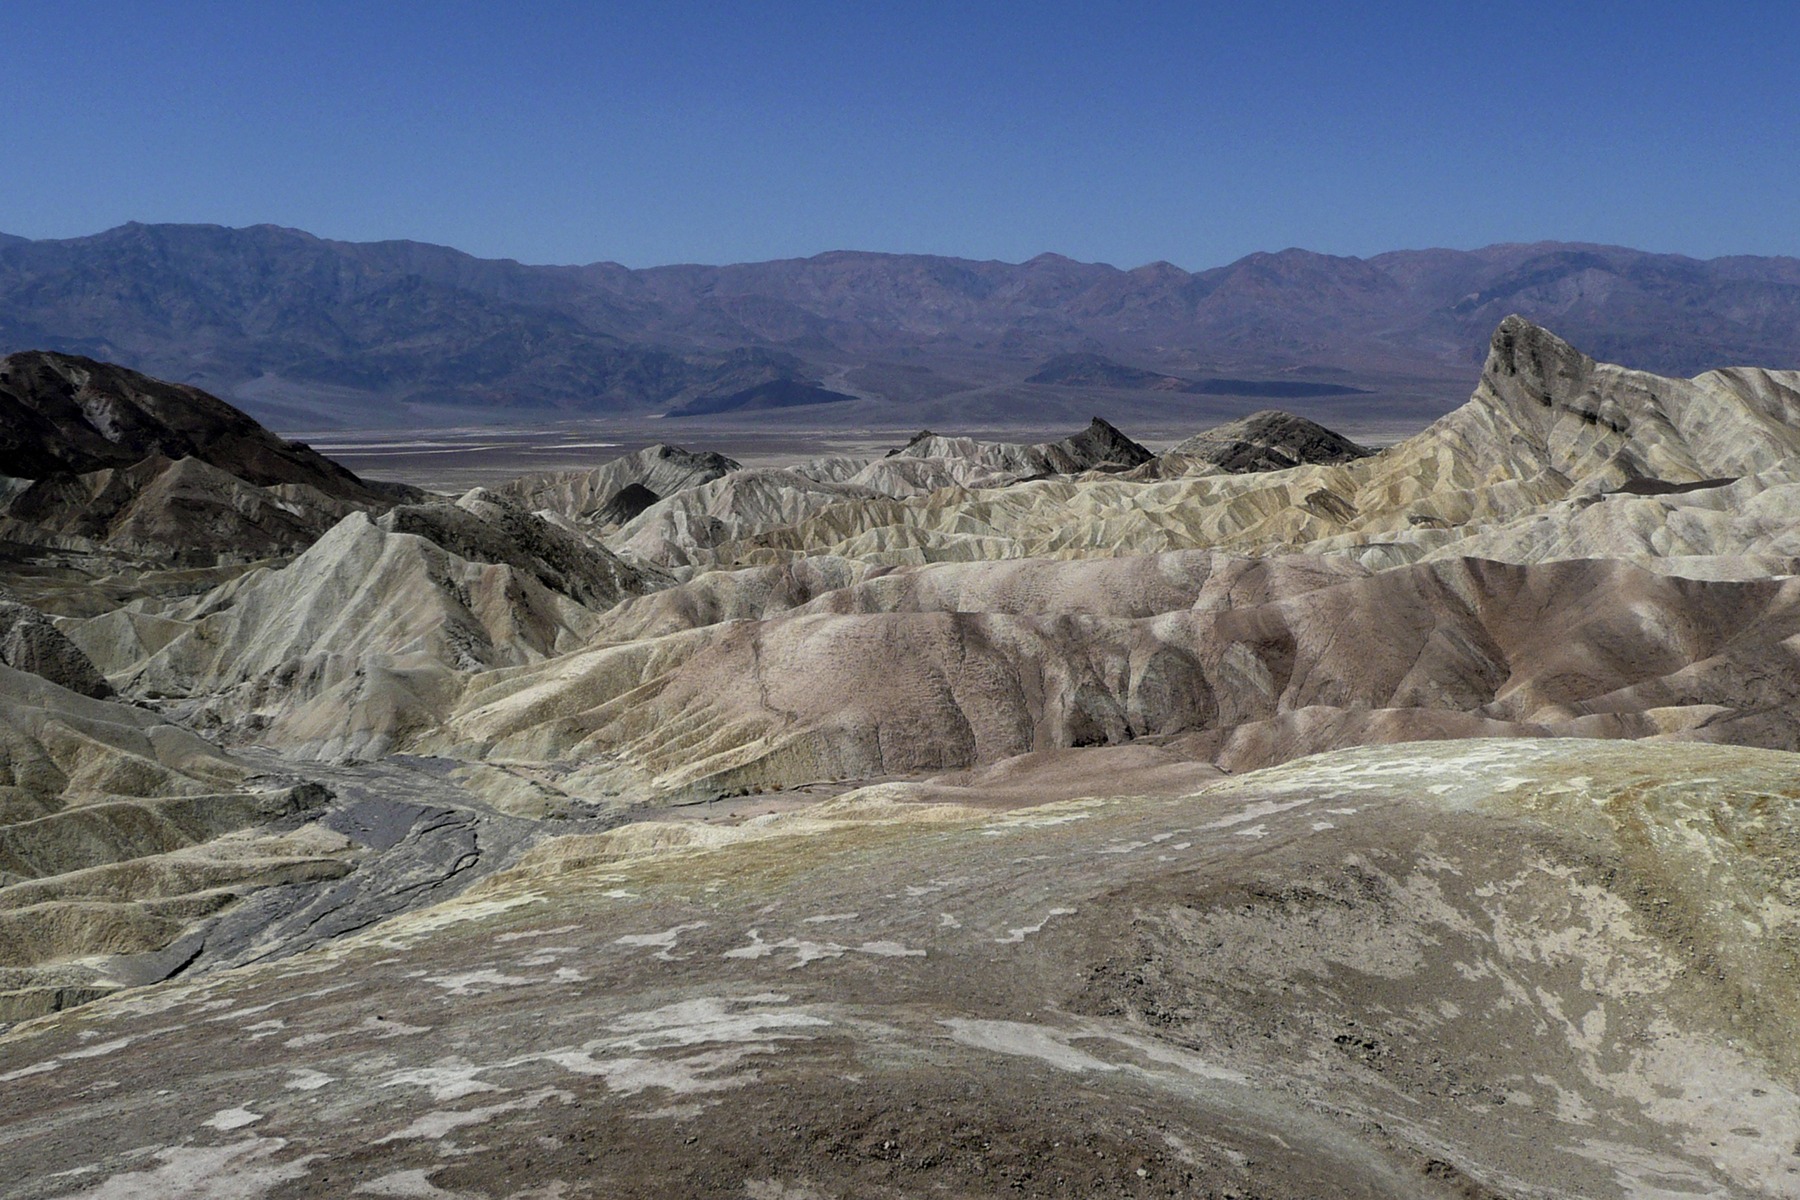
landscape, nature, mountain, desert, valley, formation, dry, scenery, usa, colorful, terrain, california, ridge, geology, mountains, loneliness, badlands, hot, plateau, quarry, wadi, moraine, landform, geographical feature, mountainous landforms, geological phenomenon, death valley national park